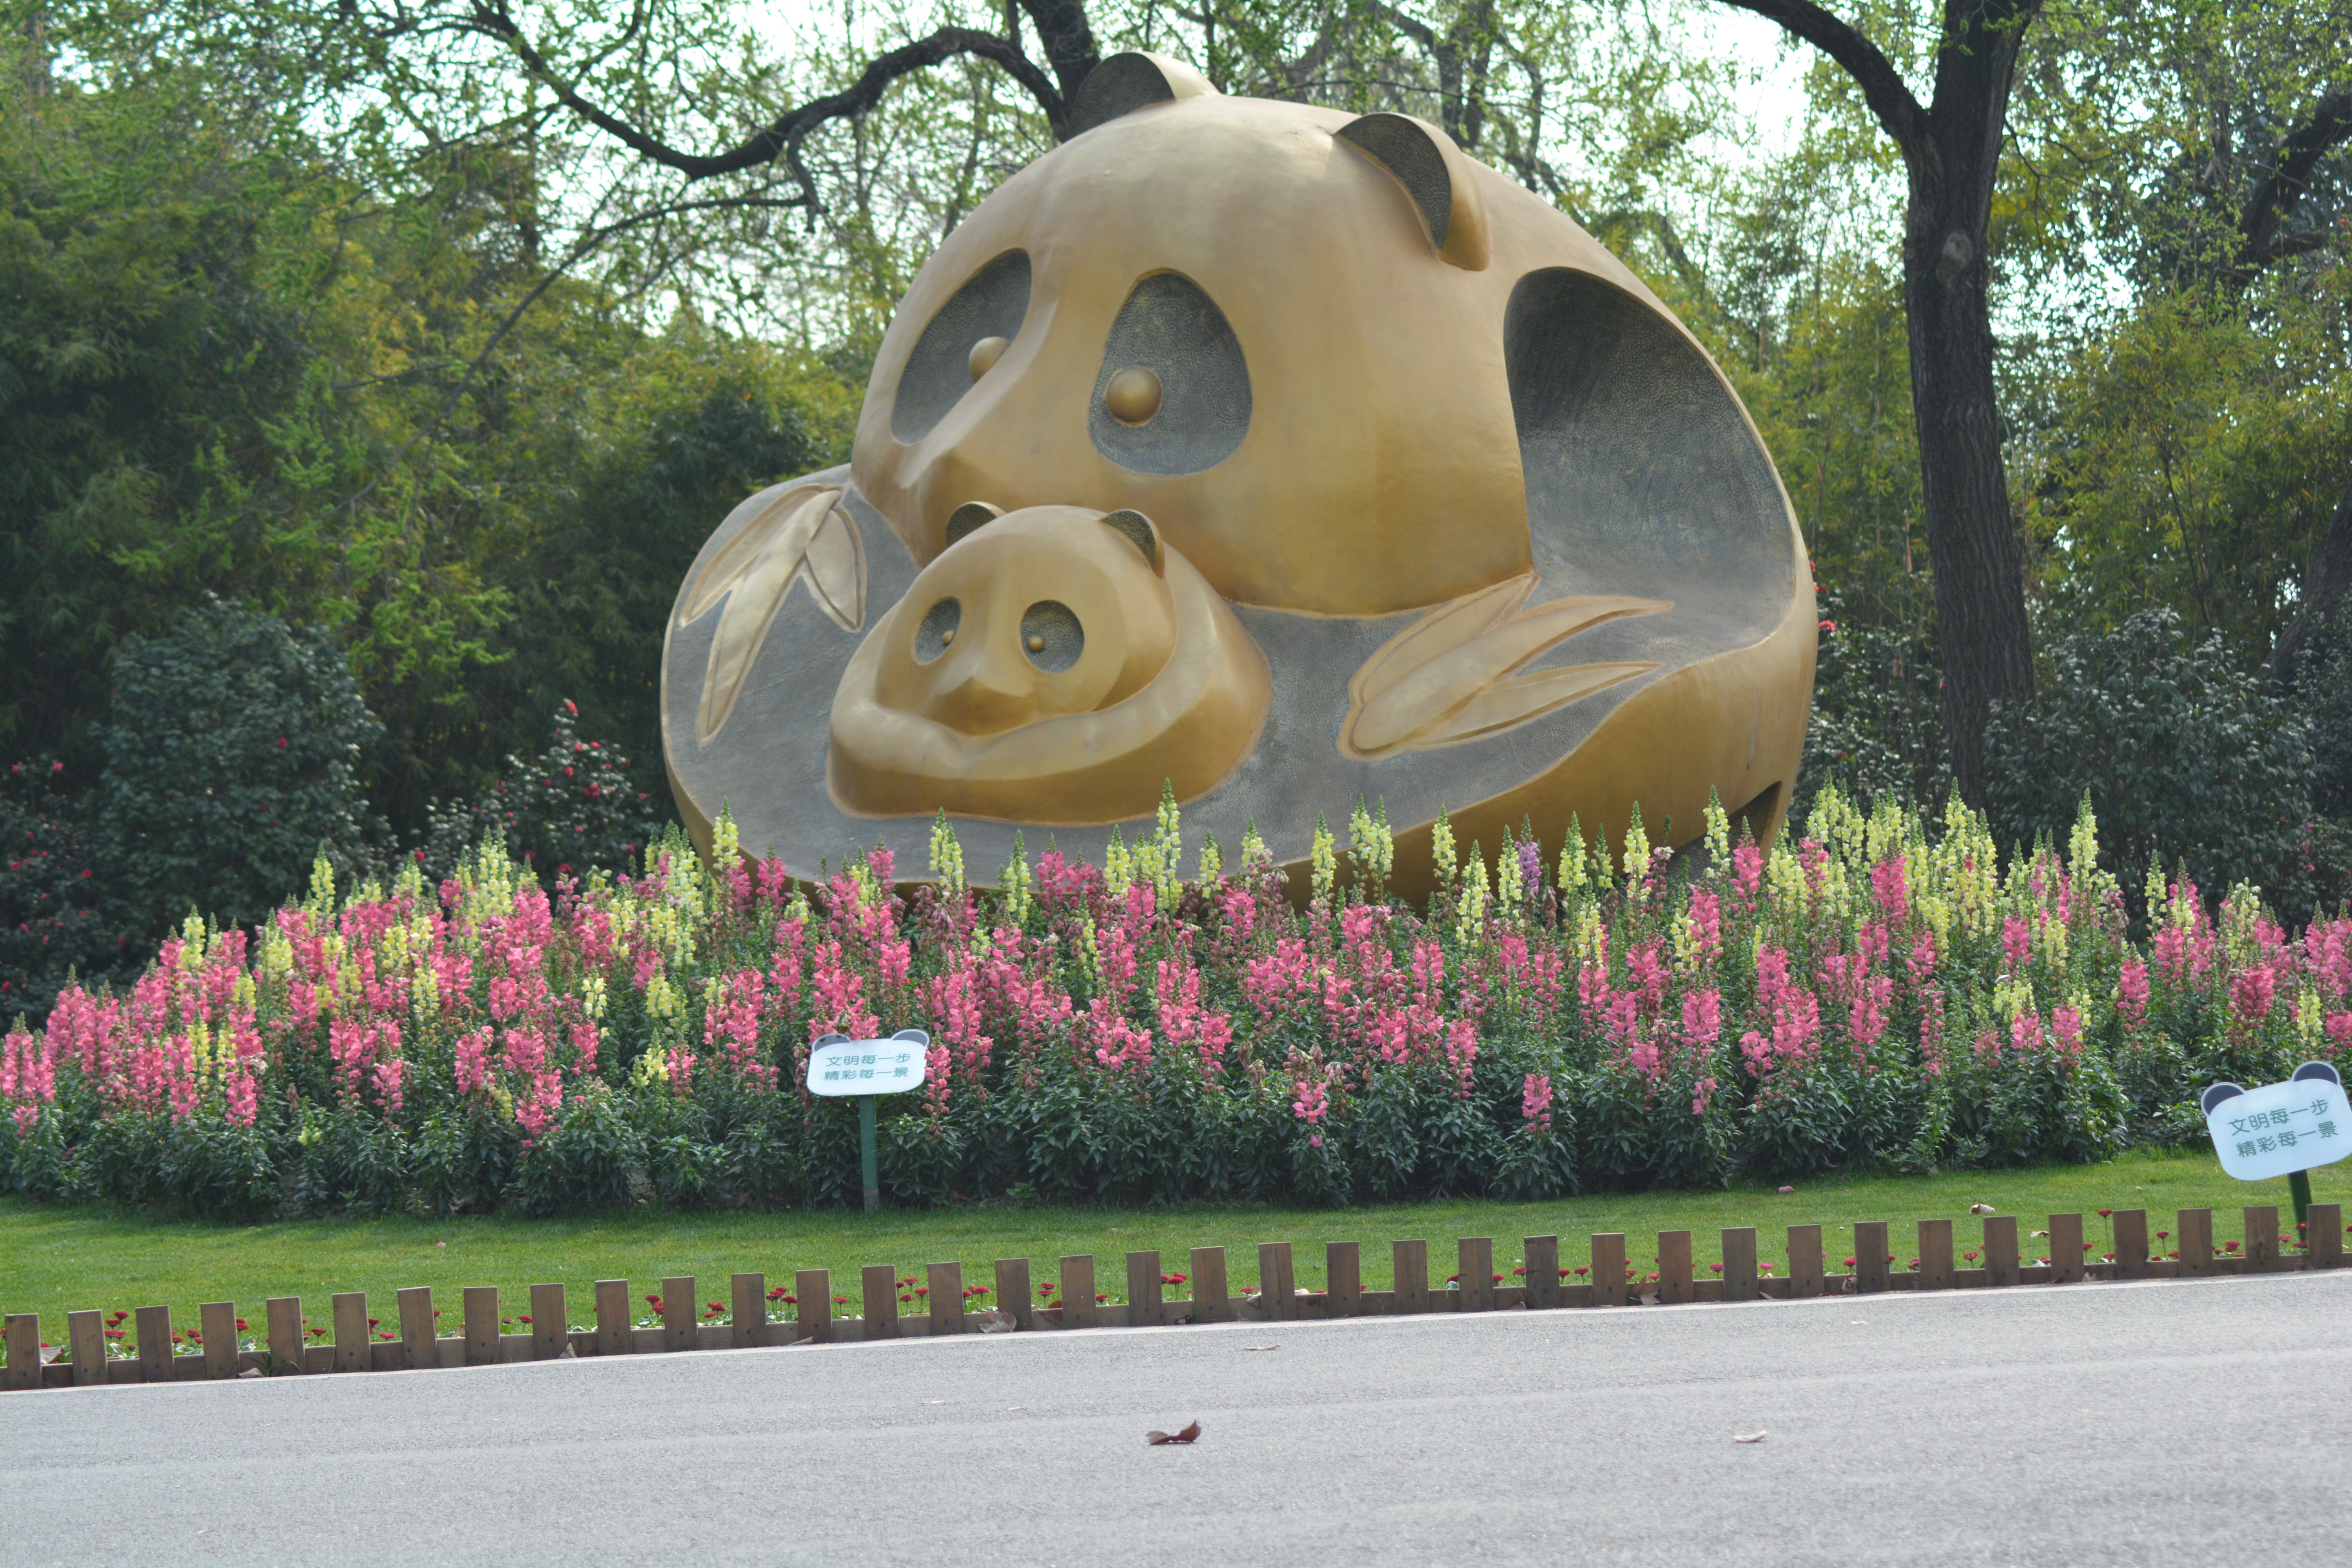
flower, monument, park, garden, sculpture, art